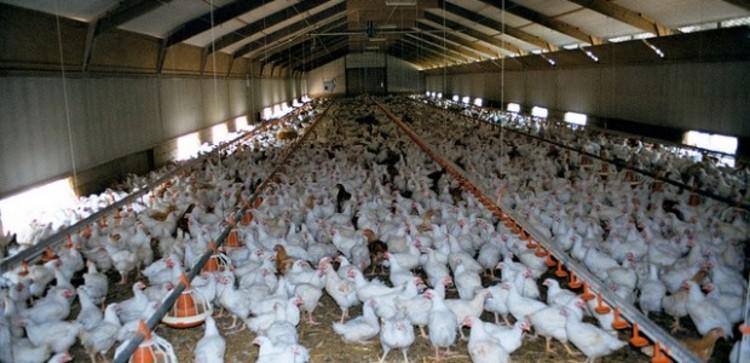
Jengo kubwa linalotumika kama banda la kuku likiwa limedhibiti kiwango cha joto na baridi pia hewa, ili kuwalinda kuku hao waweze kukua kwa afya; linamaeneo ya kulisha na kunywesha kukua hao.